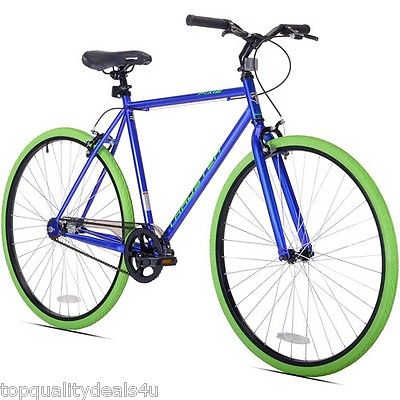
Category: bicycle